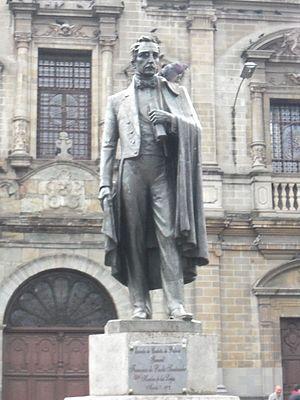
Francisco José de Paula Santander y Omaña, né le 2 avril 1792 à Villa del Rosario de Cúcuta et mort le 6 mai 1840 à Bogota, était un militaire et homme d'État colombien, héros de l'indépendance, qui fut le premier président de la République de Nouvelle-Grenade entre 1832 et 1837. Santander est connu sous le nom de L'Homme des Lois.